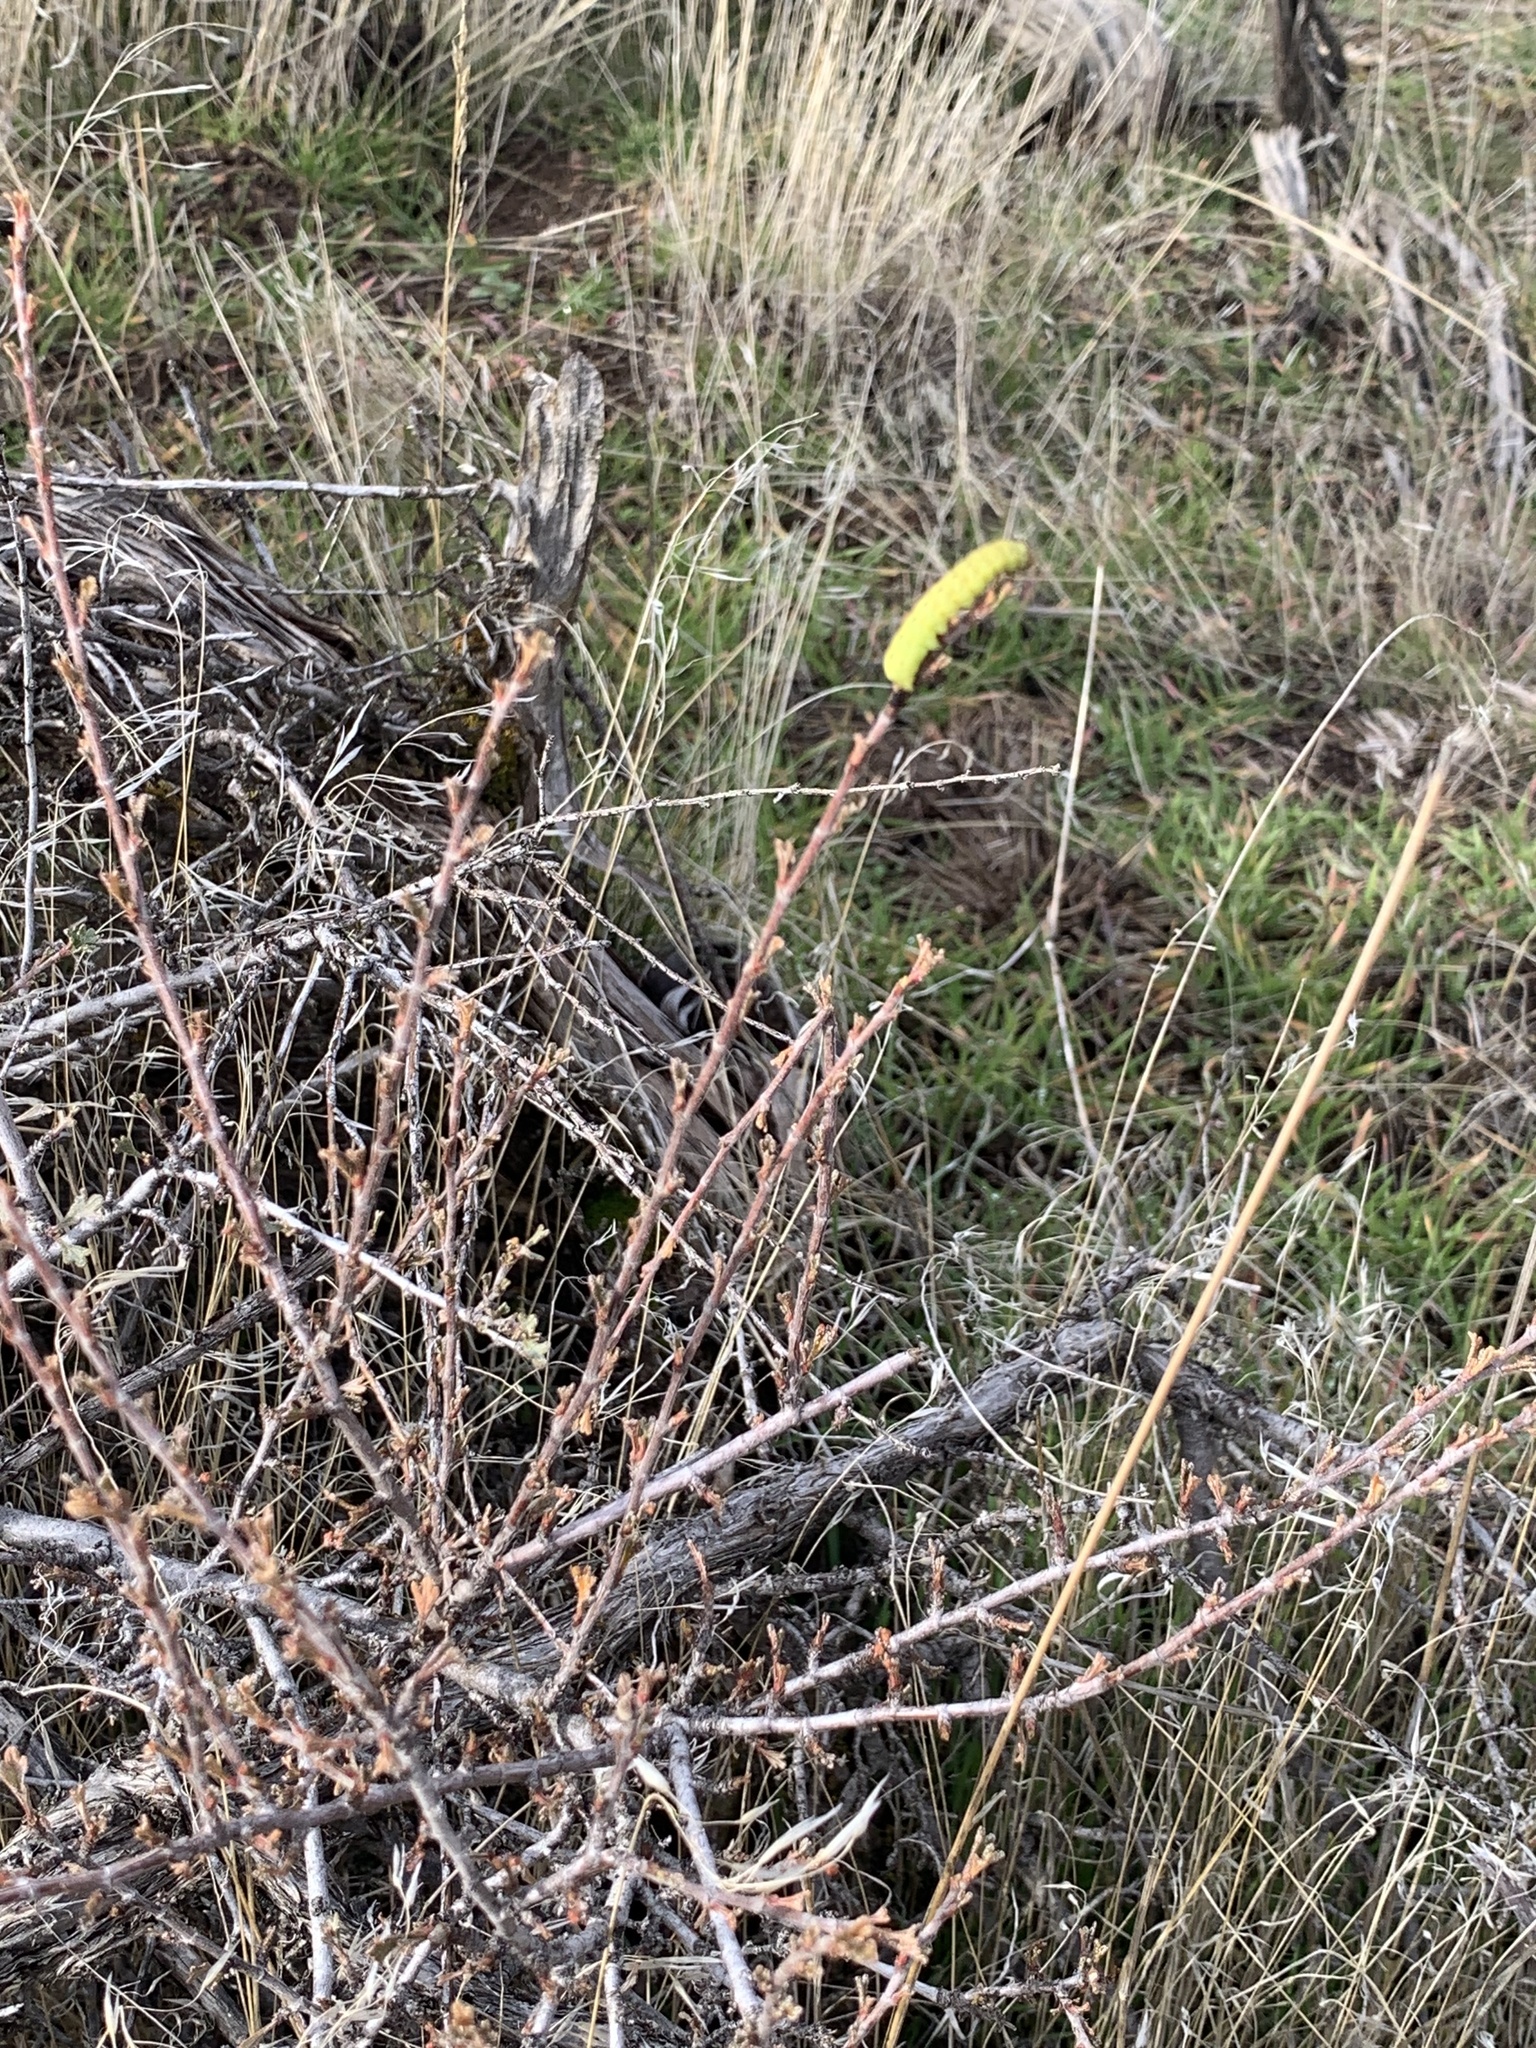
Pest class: cutworms